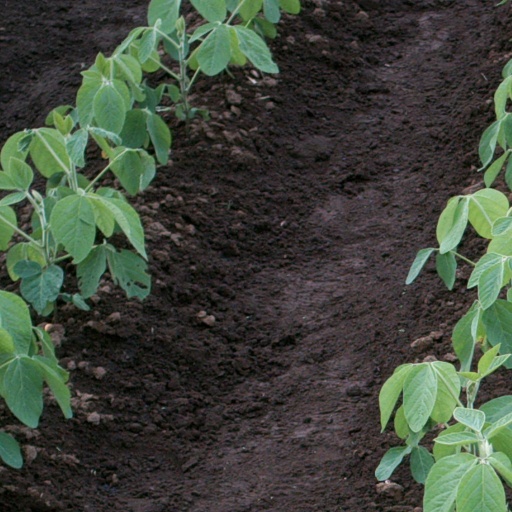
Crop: soybean